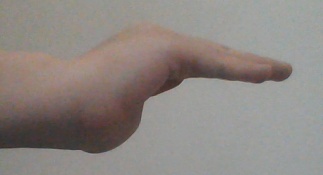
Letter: haa